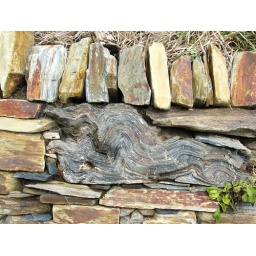
A bit of old tree root wedged between the stones in a wall. Near Tintagel Castle, Cornwall.